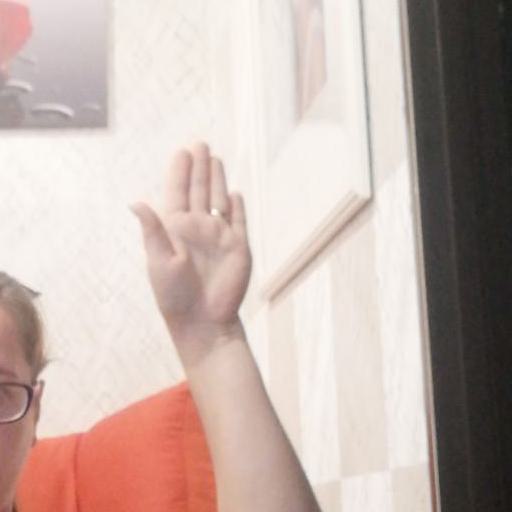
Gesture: stop